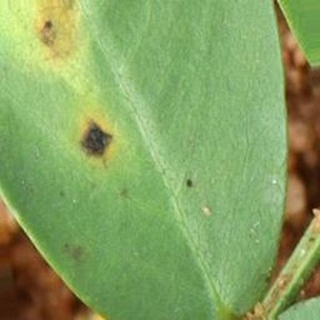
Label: groundnut_early_leaf_spot